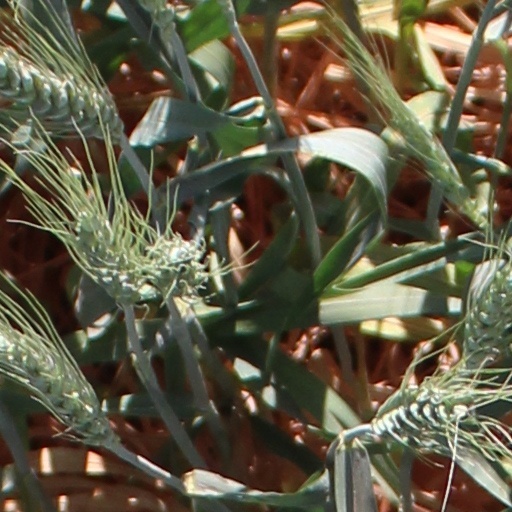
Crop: wheat